Hydrothermal mineral deposit

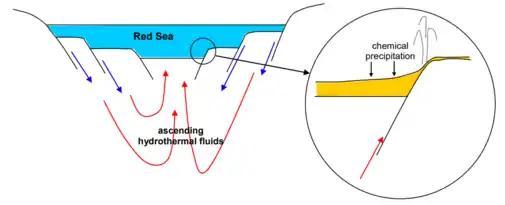

Sedimentary exhalative (SEDEX) deposits account for 40% of total world zinc production, 60% of lead and a significant proportion of silver. Despite their economic importance however, sedex deposits are relatively rare. A worldwide compilation of sedex deposits indicates that about 70 are known, of which 24 have been or are being mined. The majority is uneconomic to mine because of relatively low grade or unusually fine grain size, making mill recovery rather low.